LAV II

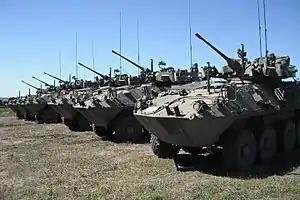
Coyotes of the 12 Régiment blindé du Canada

Coyotes come in three variants: Command, Mast, and Remote. The Mast and Remote variants have a sophisticated suite of electronic surveillance equipment including radar, video, and infrared surveillance night vision devices. The mast variant has this equipment mounted on a 10-metre telescoping mast that can be extended to raise the surveillance suite out from behind cover. The remote variant of the Coyote has its surveillance suite mounted on two short tripods, which crew can deploy remotely using a 200-metre spool of cable.